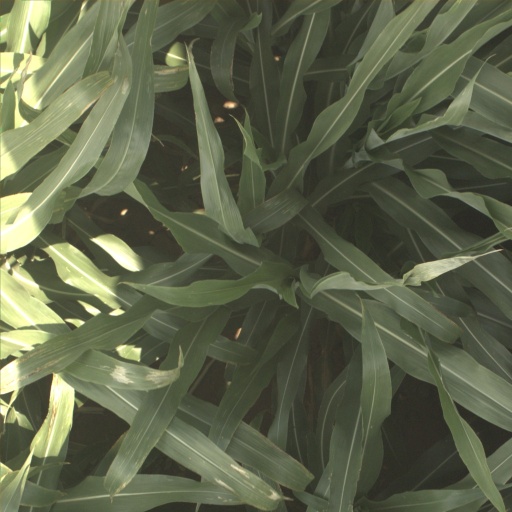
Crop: sorghum